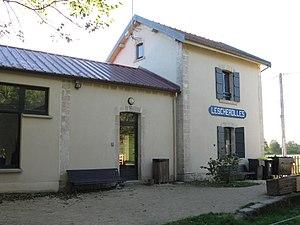
Ancienne gare de Lescherolles (département de la Seine-et-Marne, région Île-de-France).
Lescherolles est une commune française située dans le département de Seine-et-Marne en région Île-de-France.